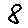
Label: 8